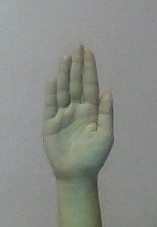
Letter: seen